The Dream Chapter: Magic

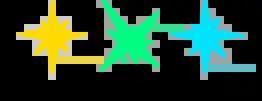
The band's modified logo used for promotional activities

"The Dream Chapter: Magic" is the band's first studio album. It follows their debut EP "" released in March 2019. On October 1, a teaser video was released on YouTube, announcing that the band will release their first full-length album on October 21. The first official concept trailer for the album was released on October 3. The trailer combines two-dimensional graphics using the group's dynamic performance and projection mapping to stir a mysterious atmosphere. Following the release of the concept trailer, two sets of concept photos-"Sanctuary" and "Arcadia" versions were released. The Sanctuary version of the concept photos was released on October 7, alongside a mood board showing the boys in school. The Arcadia version, released a day later portrayed a darker theme. Both the concept photo versions express the boys' dream of deviance. On October 11, the tracklist of the full album was released, along-with the album cover. On October 17, a second teaser video for the album was released on the band's official website revealing the lead single "9 and Three Quarters (Run Away)" and demonstrating some of the energetic performances of the members. On October 18, the band released a preview video of the album on their official website. On October 21, "The Dream Chapter: Magic" was released physically and digitally alongside a music video for the album's lead single "9 and Three Quarters (Run Away)".